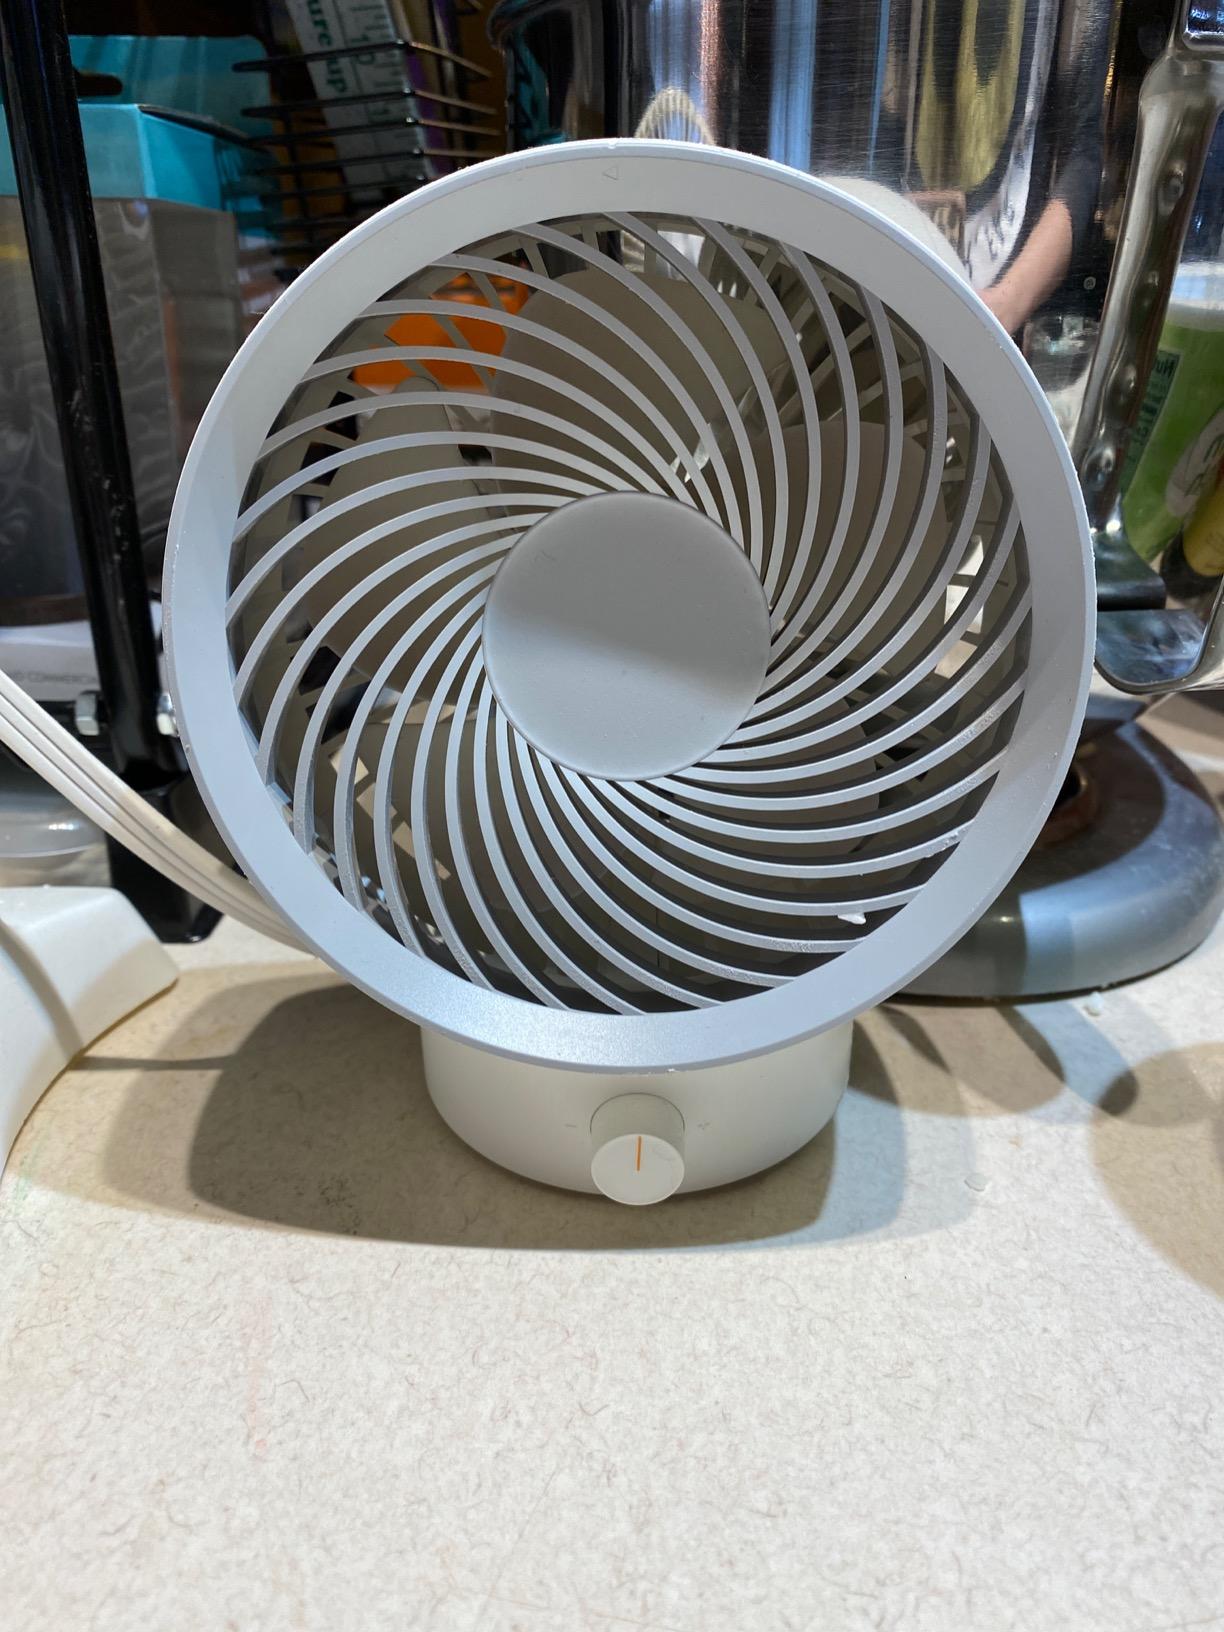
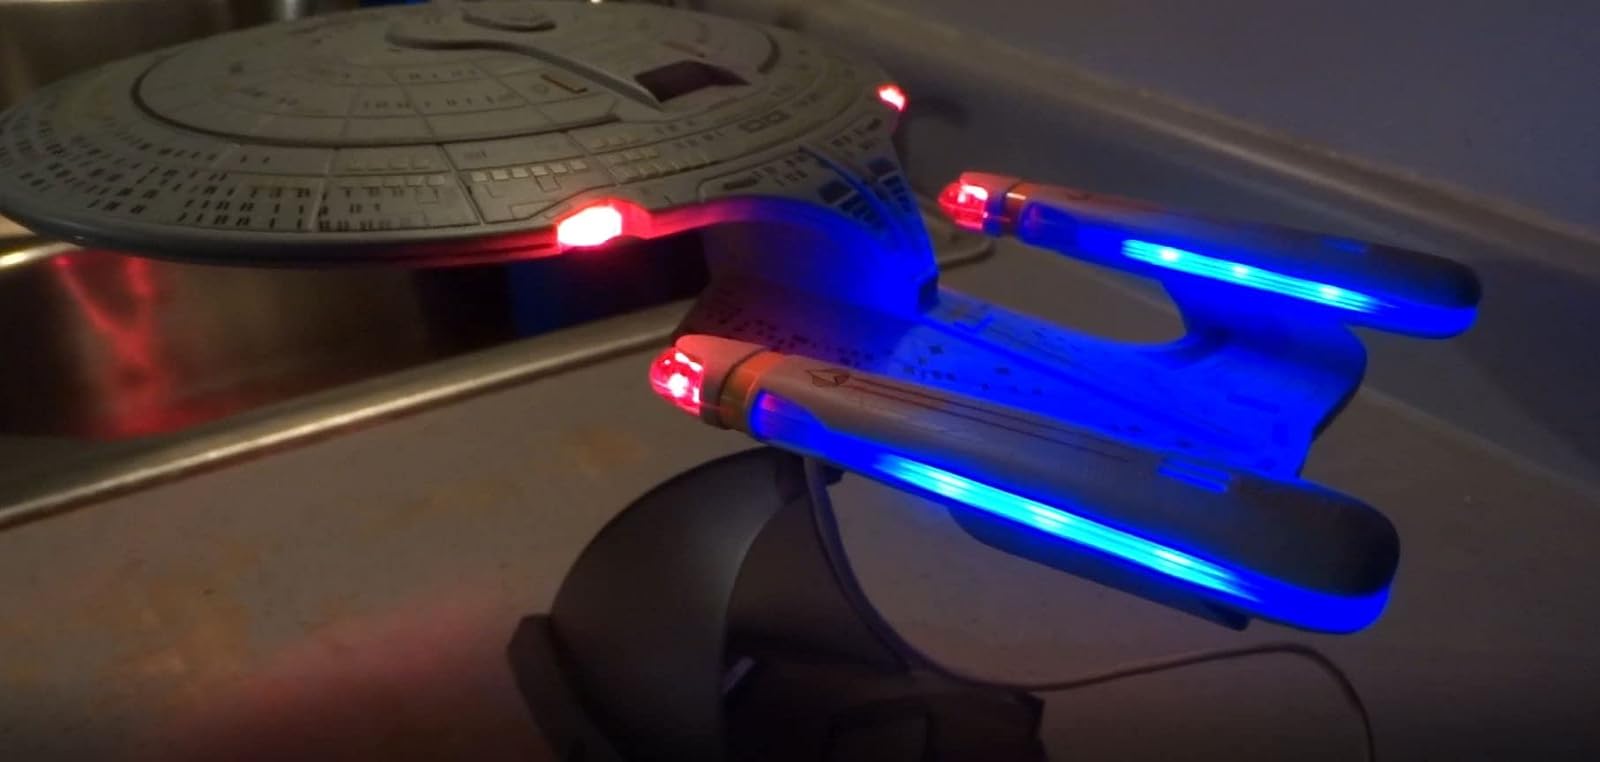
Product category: fan
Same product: no